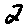
Label: 2